Marriage in the Catholic Church

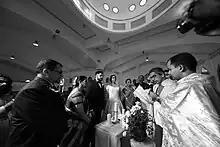
Priest reading the blessing at a Catholic wedding, 2018

The medieval Christian church, taking the lead of Augustine, developed the sacramental understanding of matrimony. However, even at this stage the Catholic Church did not consider the sacraments equal in importance. Marriage has never been considered either to be one of the sacraments of Christian initiation (Baptism, Confirmation, Eucharist) or of those that confer a character (Baptism, Confirmation, Holy Orders).